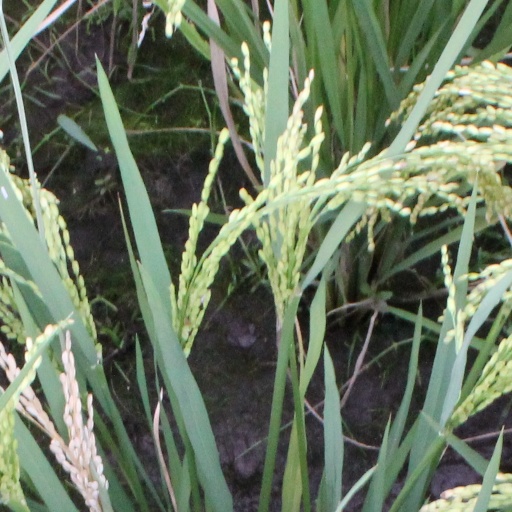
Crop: rice